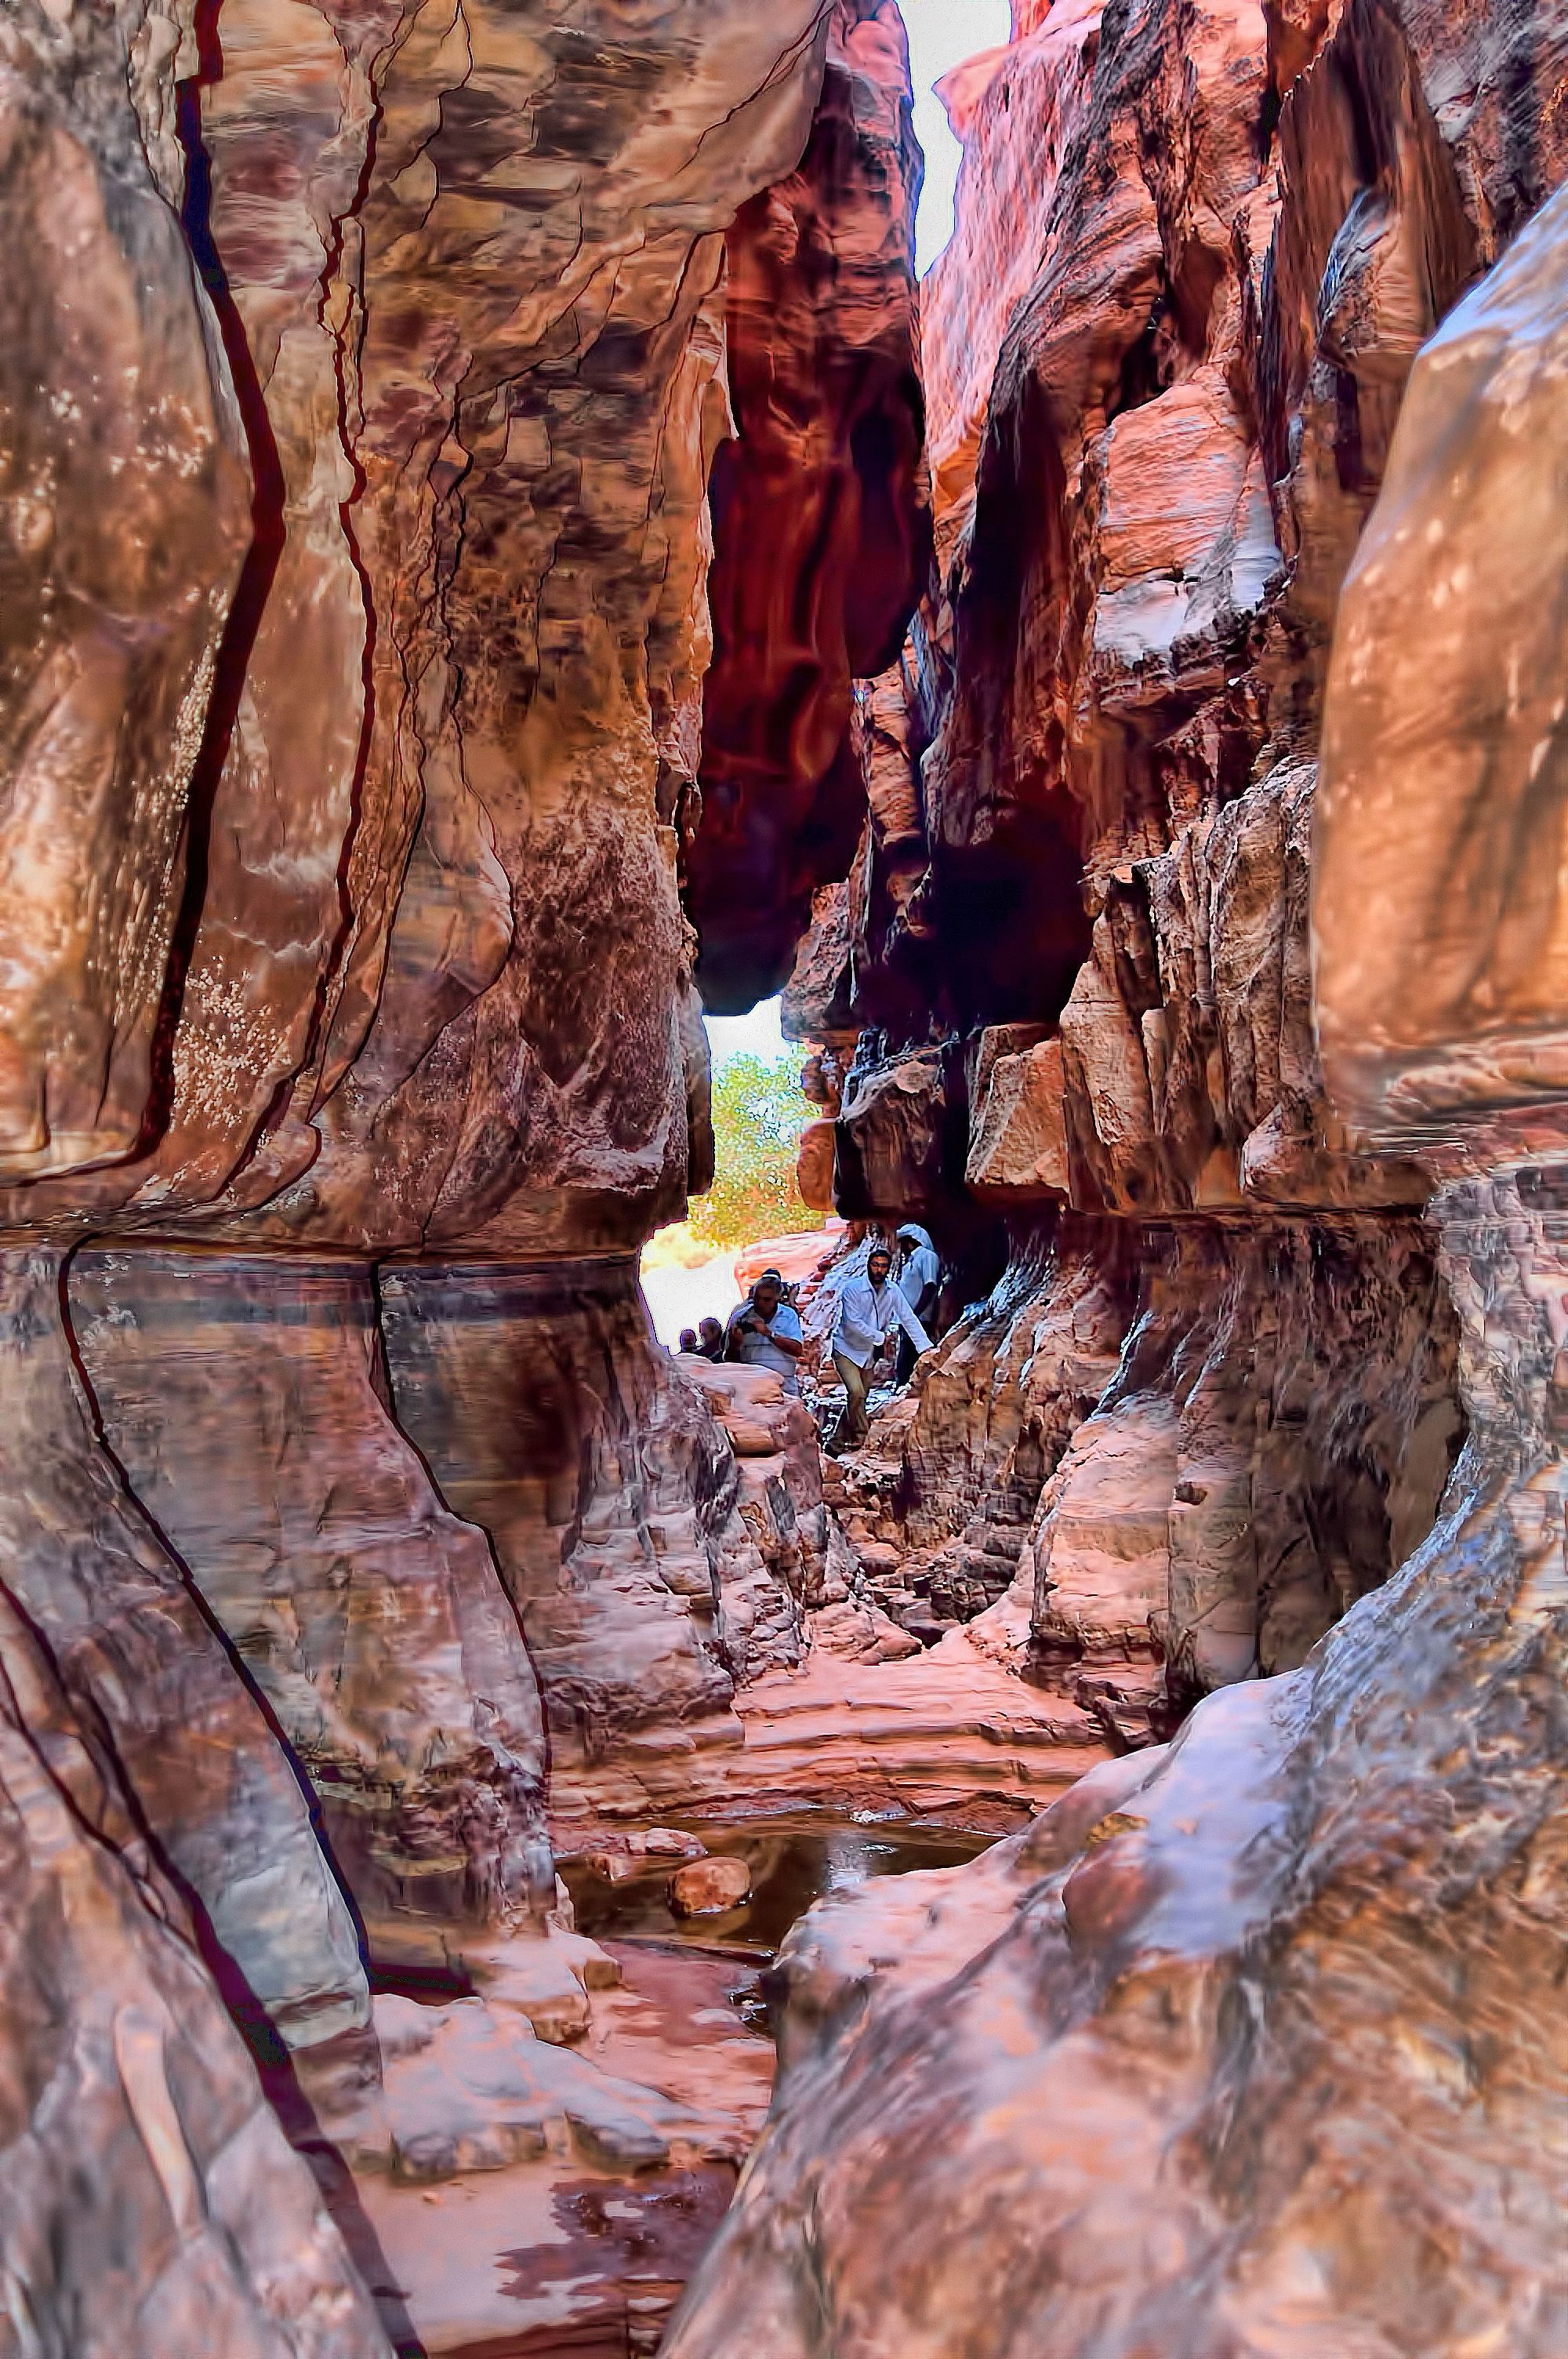
rock, formation, arch, canyon, geology, wadi, landform, geographical feature